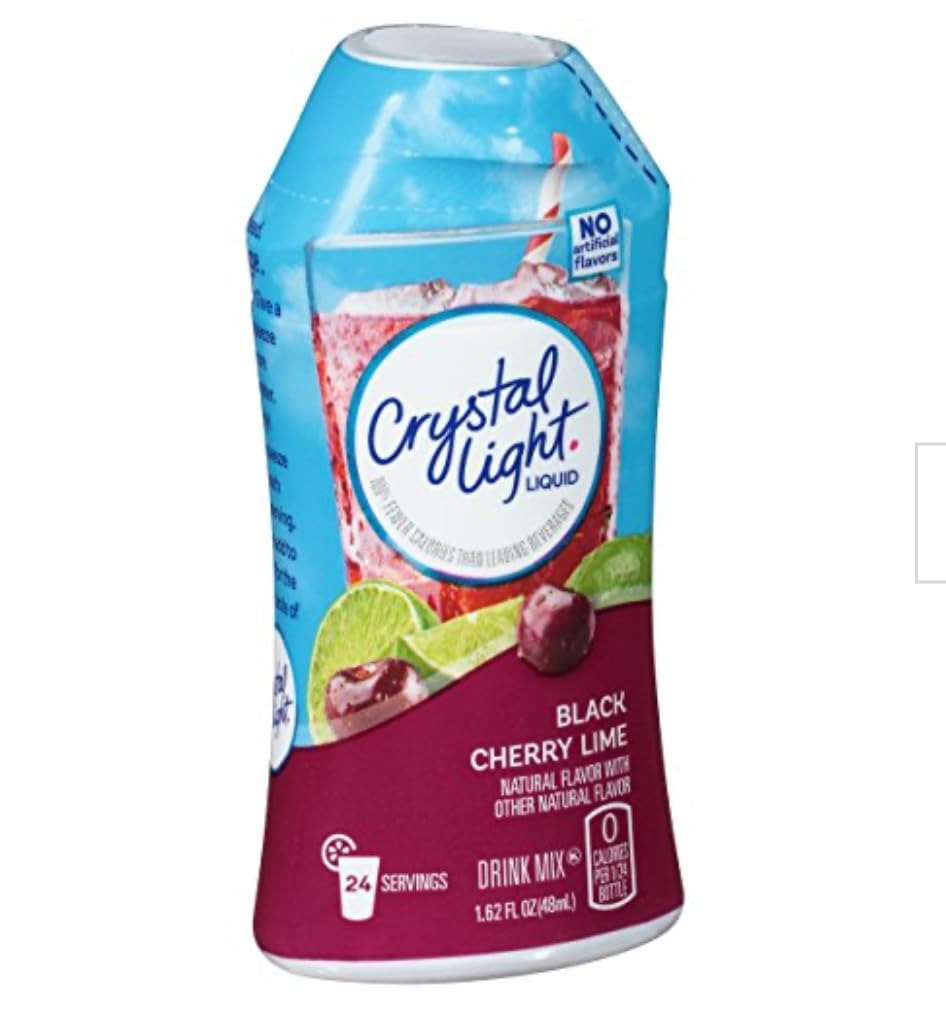
Item Name: Crystal Light Sugar Free Calorie Free Black Cherry Lime Liquid Drink Mix, Caffeine Free, 1.62 Fl Oz
Value: 1.62
Unit: Fl Oz

Price: 4.38